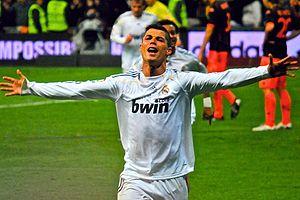
Cristiano Ronaldo dos Santos Aveiro, couramment appelé Ronaldo ou Cristiano Ronaldo et surnommé CR7, né le 5 février 1985 à Funchal sur l'île de Madère, est un footballeur international portugais qui évolue au poste d'attaquant à la Juventus de Turin.